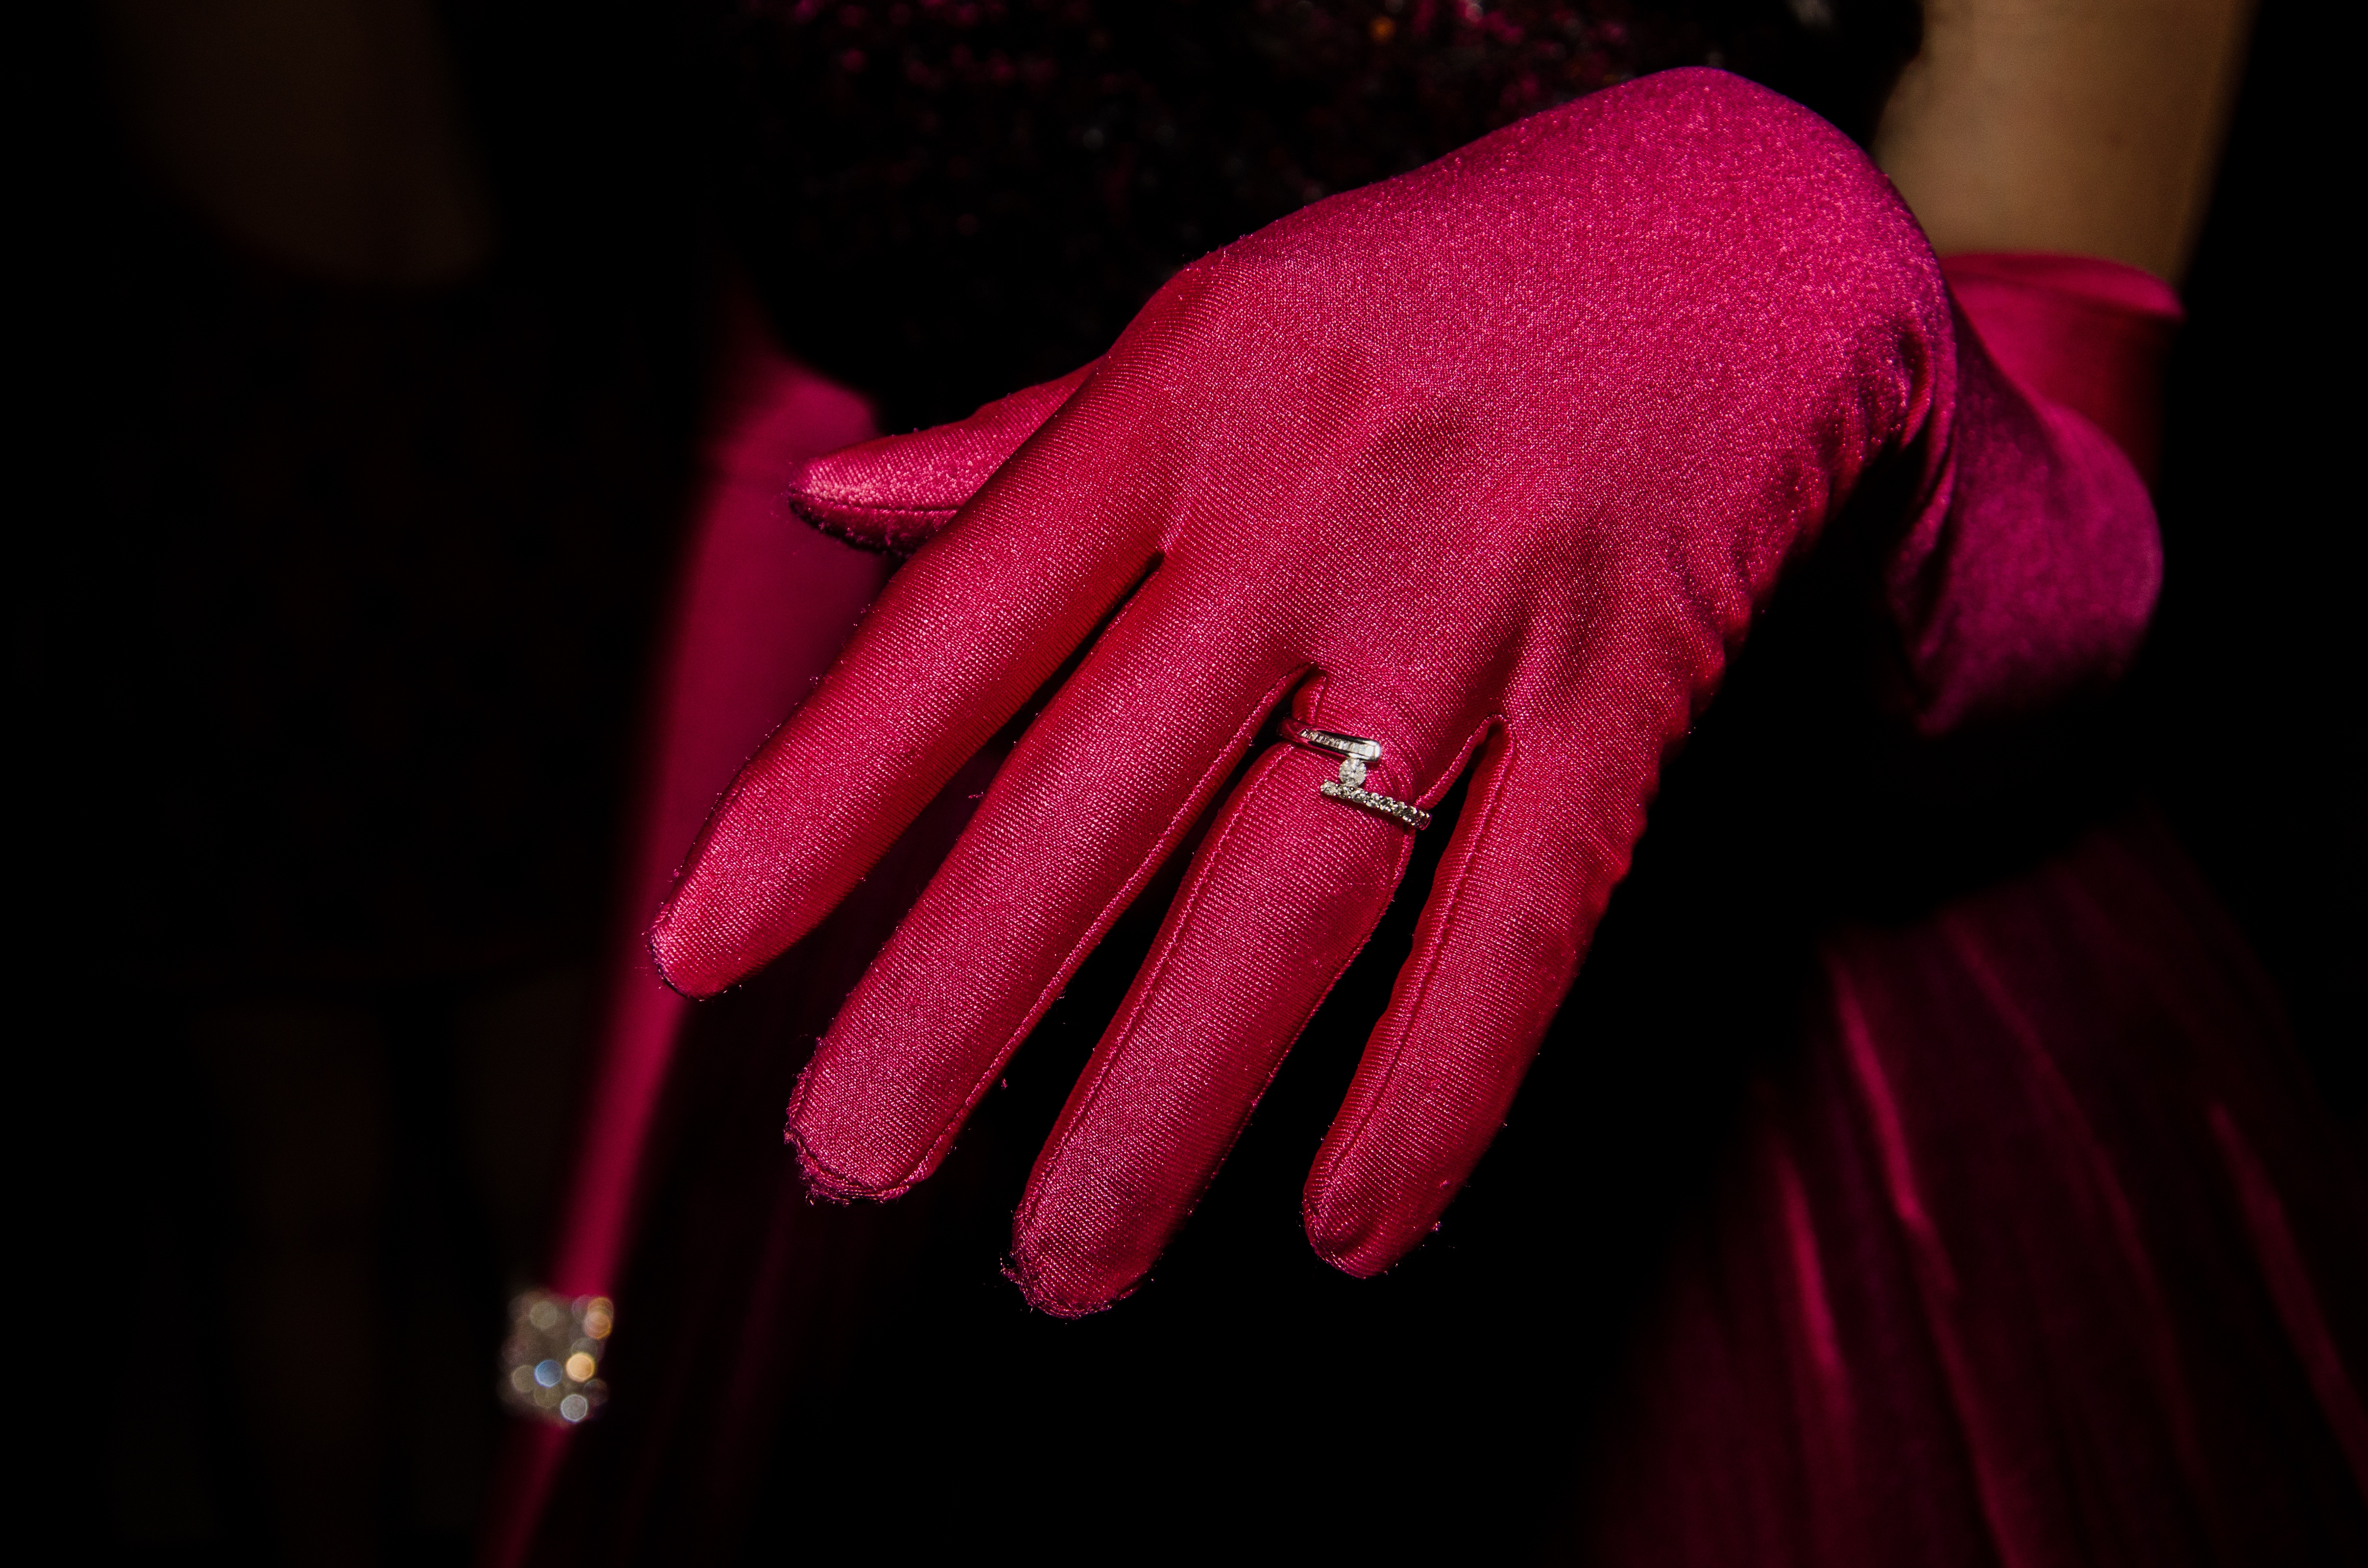
hand, woman, glove, photography, ring, flower, petal, finger, red, color, darkness, pink, lip, jewelry, close up, jewellery, beauty, diamond, macro photography, sense